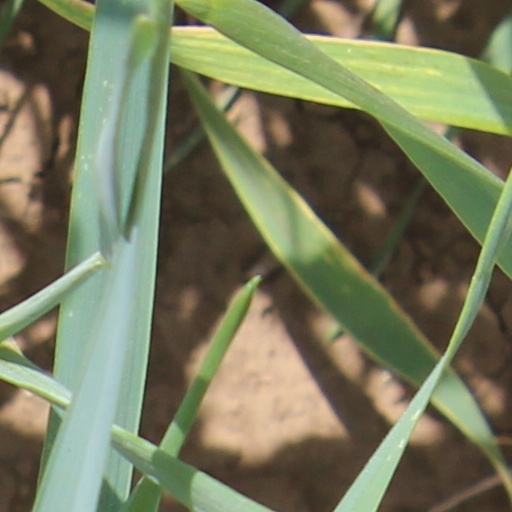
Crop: wheat